Noise: A Flaw in Human Judgment

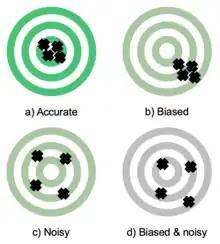
Fig 1. A model on how statistical noise and statistical bias affect error in judgment.

Kahneman, Sibony and Sunstein use a shooting range as an analogy to illustrate noise and statistical bias, and how cognitive bias affect them both. Fig. 1 is an adaptation of the same illustration in the book, comparing how noise and bias affect the accuracies of judgments made by a team of judges. (The original illustration comes from an academic article on noise by Kahneman and his colleagues.)